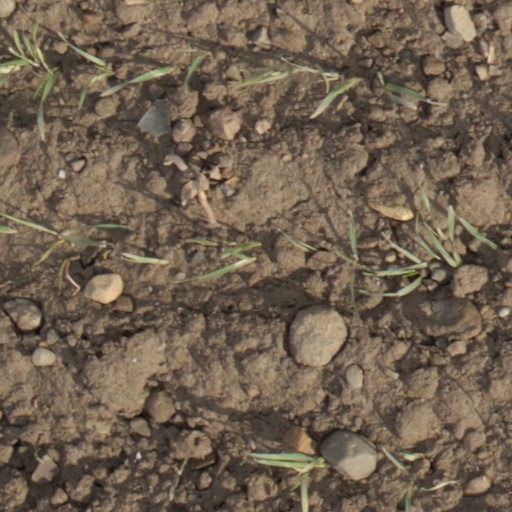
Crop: wheat